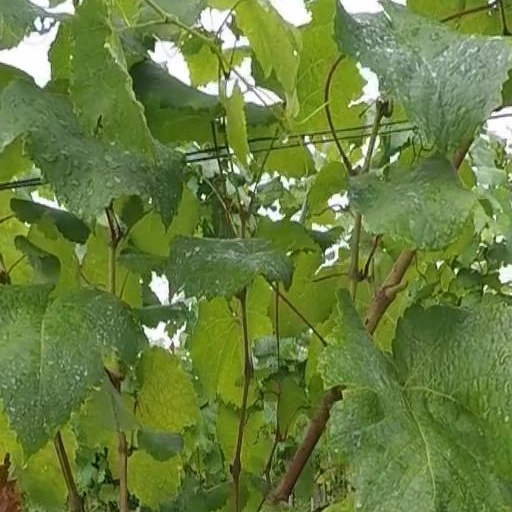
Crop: grape